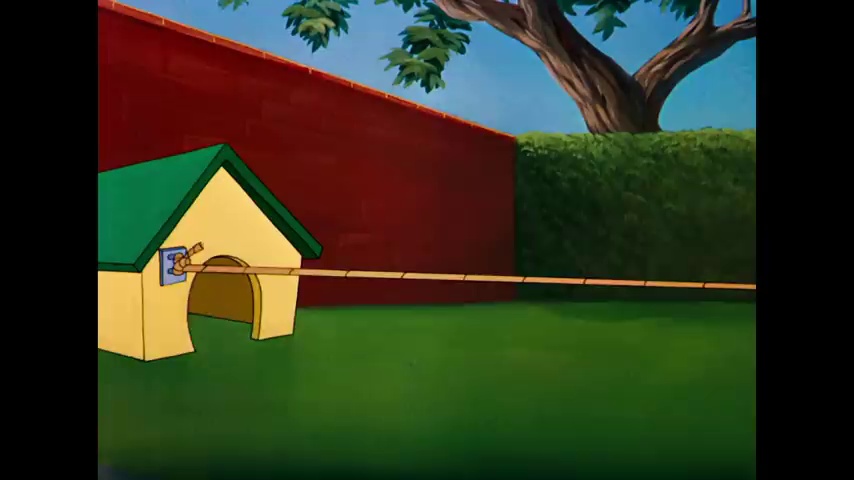
Portrait style: Cartoon Portrait